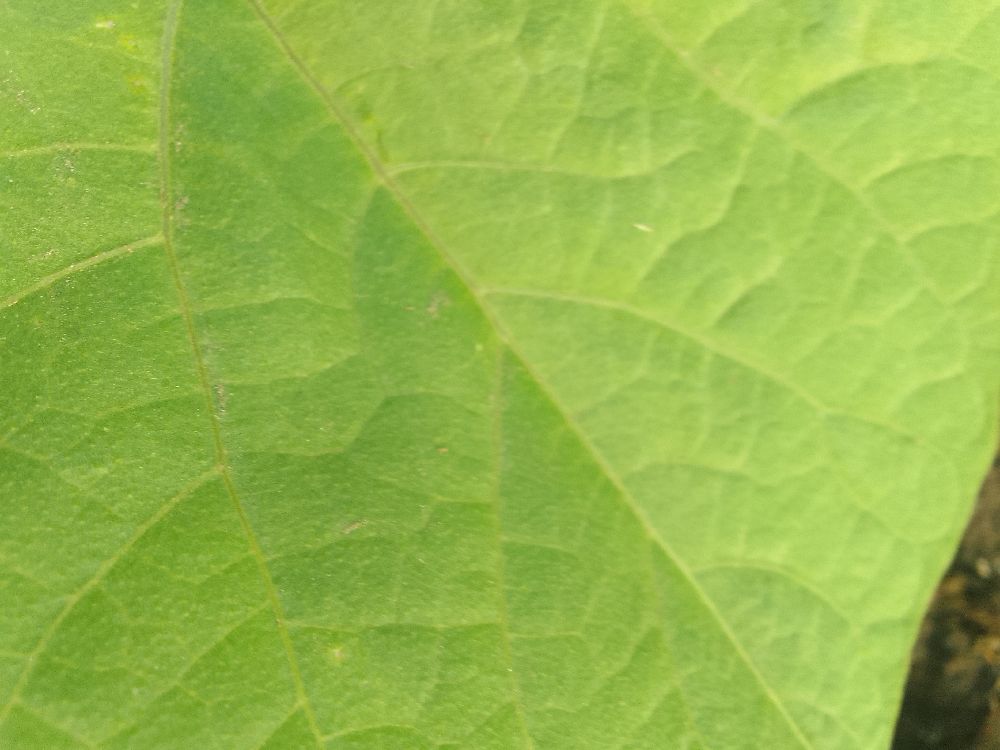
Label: healthy